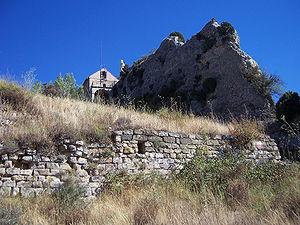
L’histoire de Haro dans La Rioja peut se diviser en quatre phases. La première étape dans laquelle la localité grandit lentement avec une population provenant principalement de petits noyaux proches, successivement sous la seigneurie des Haro, des rois de Castille et des comtes d'Alburquerque. Une seconde étape comme comté des Velasco, sous les ordres duquel on modernise la ville. Une troisième étape au début de l'époque contemporaine, marquée par les guerres d'indépendance et les guerres carlistes. Une quatrième où la ville gagne en importance et prospérité, en se basant sur l'élan viticole donné par les Français après la crise du phylloxéra.